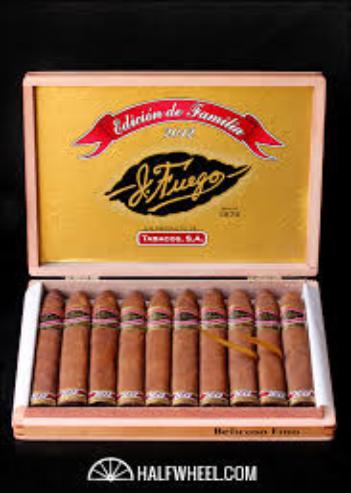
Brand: J Fuego
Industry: Necessities